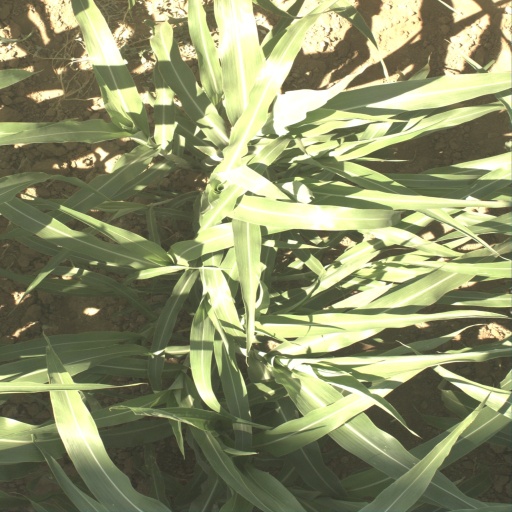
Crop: sorghum